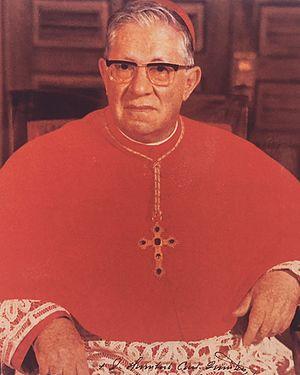
José Humberto Quintero Parra est un cardinal vénézuélien de l'Église catholique du XXᵉ siècle, nommé par le pape Jean XXIII. Il est le premier cardinal vénézuélien.